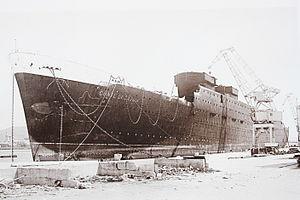
La démolition du Conte Di Savoia Italiano: La demolizione del Conte Di Savoia
Le Conte di Savoia est un paquebot italien construit en 1931 par les Cantieri Riuniti dell'Adriatico pour la compagnie Lloyd Sabaudo.